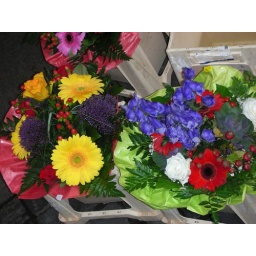
Flowers in flower market in mamberg